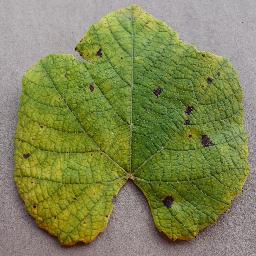
Label: Grape___Leaf_blight_(Isariopsis_Leaf_Spot)